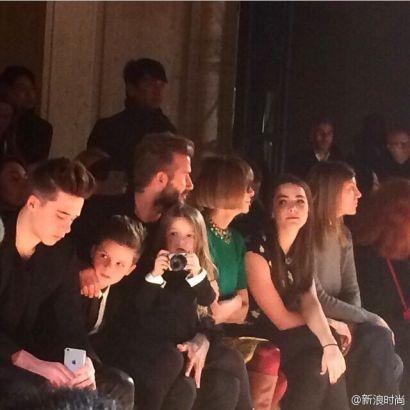
celebrity and children sit in the front row next to magazine editor , right , before the collection show during fashion week .